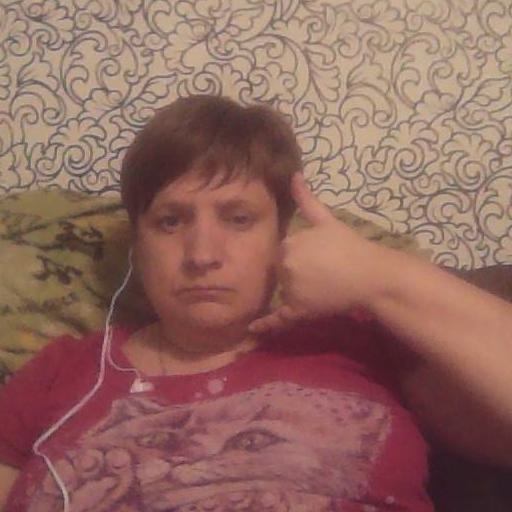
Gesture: call